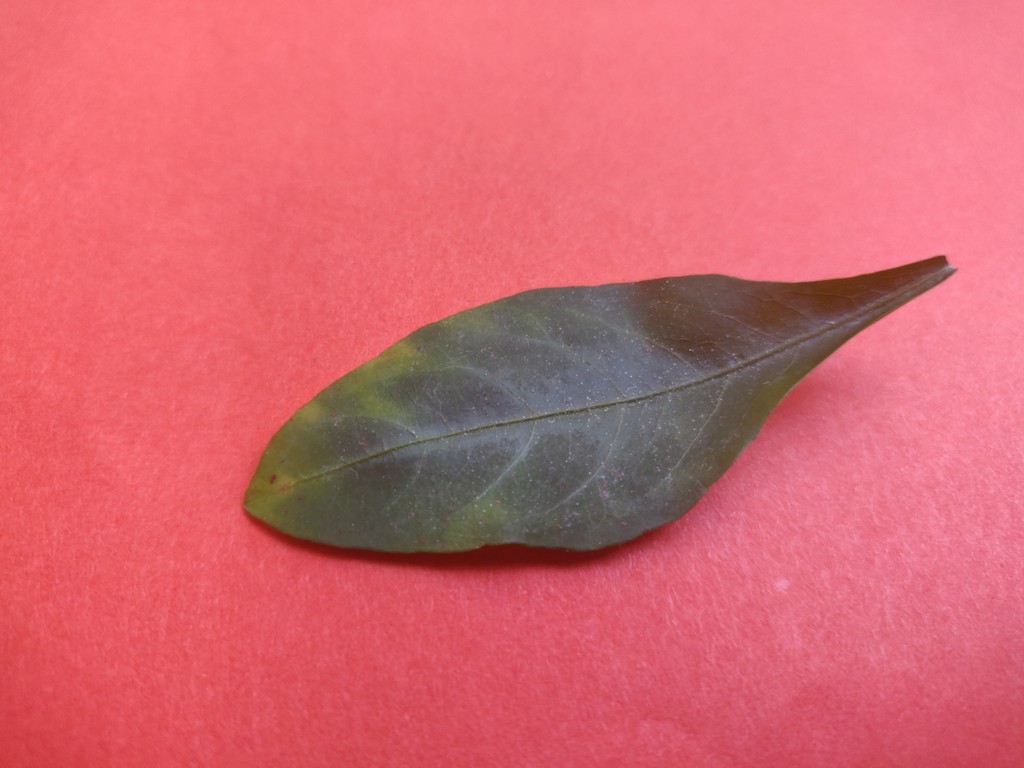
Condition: Unhealthy
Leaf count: single
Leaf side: front